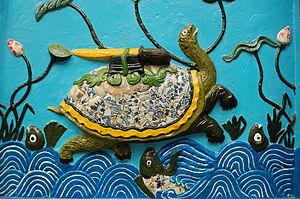
Une représentation de la légende de Kim Qui et de l'Épée Restorée (Hoan Kiem), sur des céramiques murales du temple de Hoan Kiem - ISO code VN-B-HN